Borepin

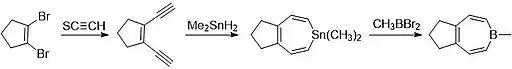
Synthetic route to minimally substituted borepin.

More recently a method for a minimally substituted borepin was developed by Ashe and Drone. They proceeded from 1,2-dibromocyclopentene and performed a van der Kerk method for boron heterocycle preparation. Next, they initiated a ring closure to form a 7-membered tin complex. Finally, they completed a tin-boron exchange reaction to afford the bicyclic borepin on the right.